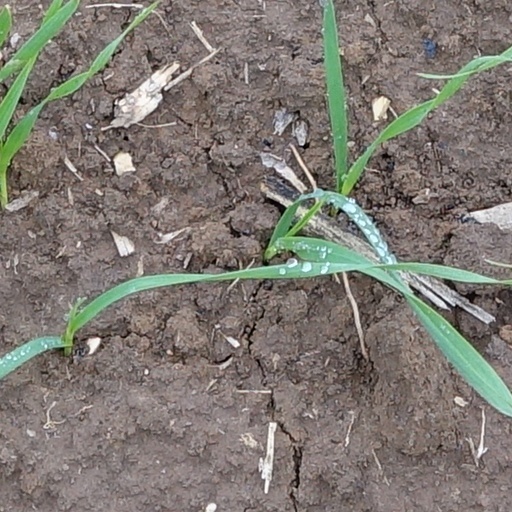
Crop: wheat